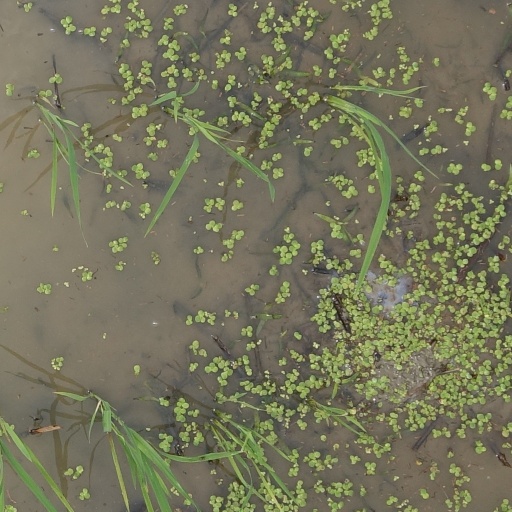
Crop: rice